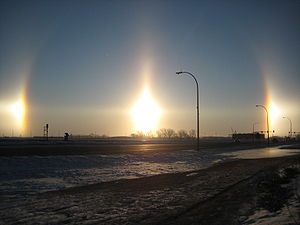
Bisol
Beggesidede Bisol i Fargo, North Dakota
En bisol er et atmosfærisk fænomen, som optræder når sollys reflekteres fra og brydes af små iskrystaller i cirrus- eller cirrostratusskyer. De optræder normalt som en lys og nogle gange farverig plet på himlen, omkring 22° til venstre eller højre for solen.